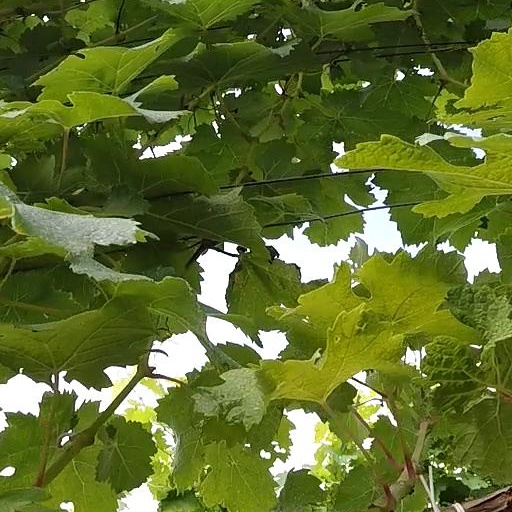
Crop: grape